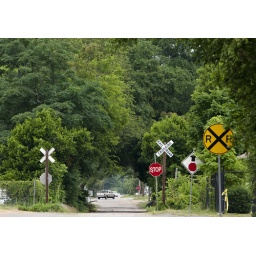
Local street in South Carolina with traffic signs